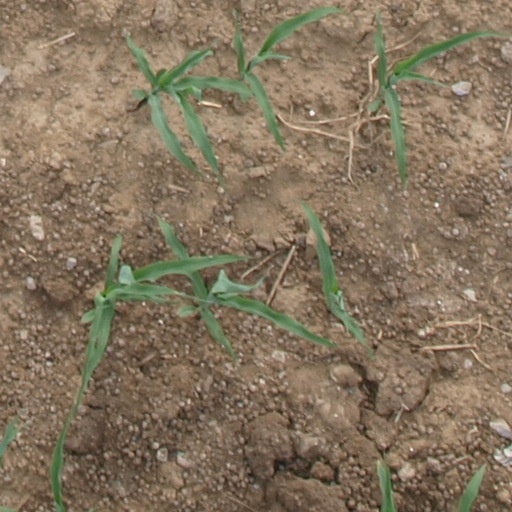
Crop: maize; corn